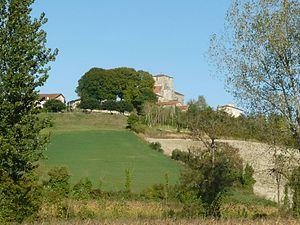
église et village de St-Amant (16), France
Saint-Amant-de-Montmoreau, anciennement Saint-Amant, est une ancienne commune du Sud-Ouest de la France située dans le département de la Charente, en région Nouvelle-Aquitaine.